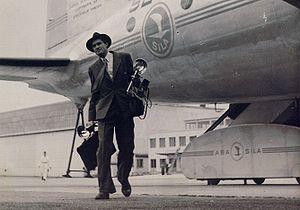
Lars Olof Lennart Nilsson est un photographe suédois, pionnier de la photographie médicale.